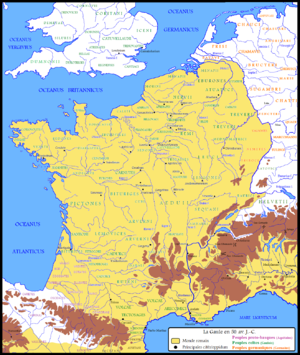
Les Bituriges Cubes sont un peuple gaulois qui occupait un territoire de la Gaule centrale situé entre la Loire et le Massif central et faisait partie des peuples de Gaule Celtique. Leur capitale, Avaricon, du nom de la rivière Yèvre, se trouvait sur le site actuel de Bourges.
La guerre des Gaules est une série de campagnes militaires menées par le proconsul romain Jules César contre plusieurs tribus gauloises. La guerre de Rome contre ces tribus dure de 58 à 51-50 av. J.-C., et aboutit à la décisive bataille d'Alésia en 52 av. J.-C., qui mène à l'expansion de la République romaine sur l'ensemble de la Gaule.